Amphenol connector

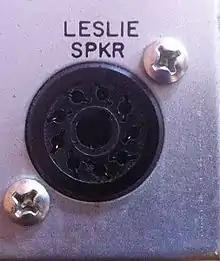
A 9 pin amphenol connector socket, used to connect a Leslie speaker

The term Amphenol connector refers to various electronics connectors that are introduced, or made primarily by Amphenol Corp. Depending on the area of electronics concerned, it may refer specifically to: